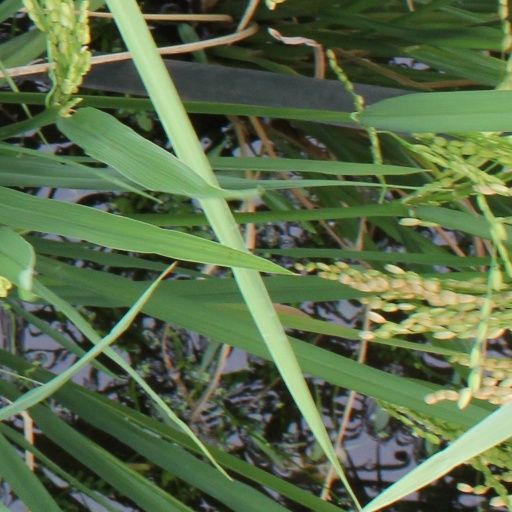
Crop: rice